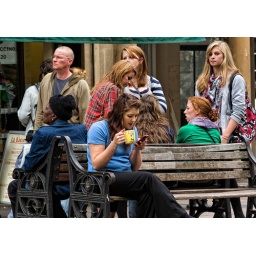
Nice range of expressions on a late summer Saturday in Bath...Think I was spotted by the girl on the right!